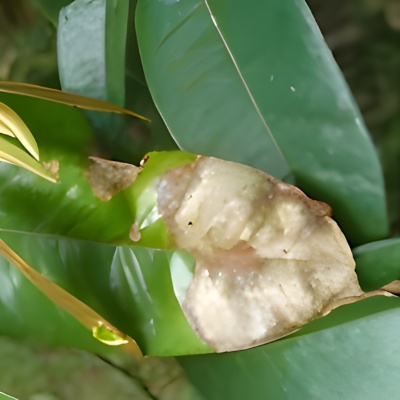
Label: Leaf_Rhizoctonia